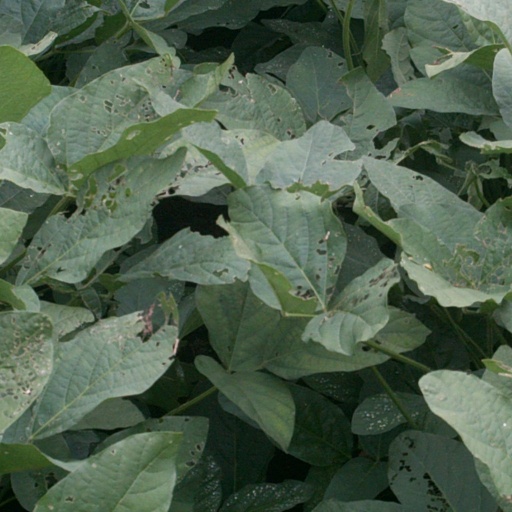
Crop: soybean